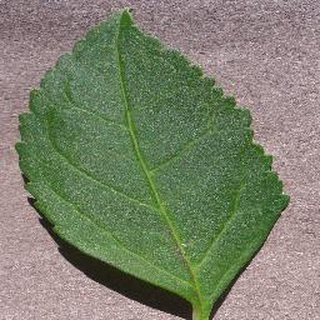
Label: healthy_cherry